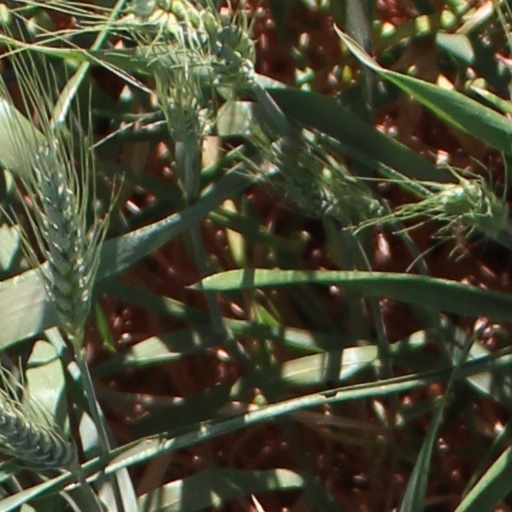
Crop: wheat